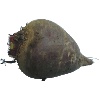
Label: Beetroot 1